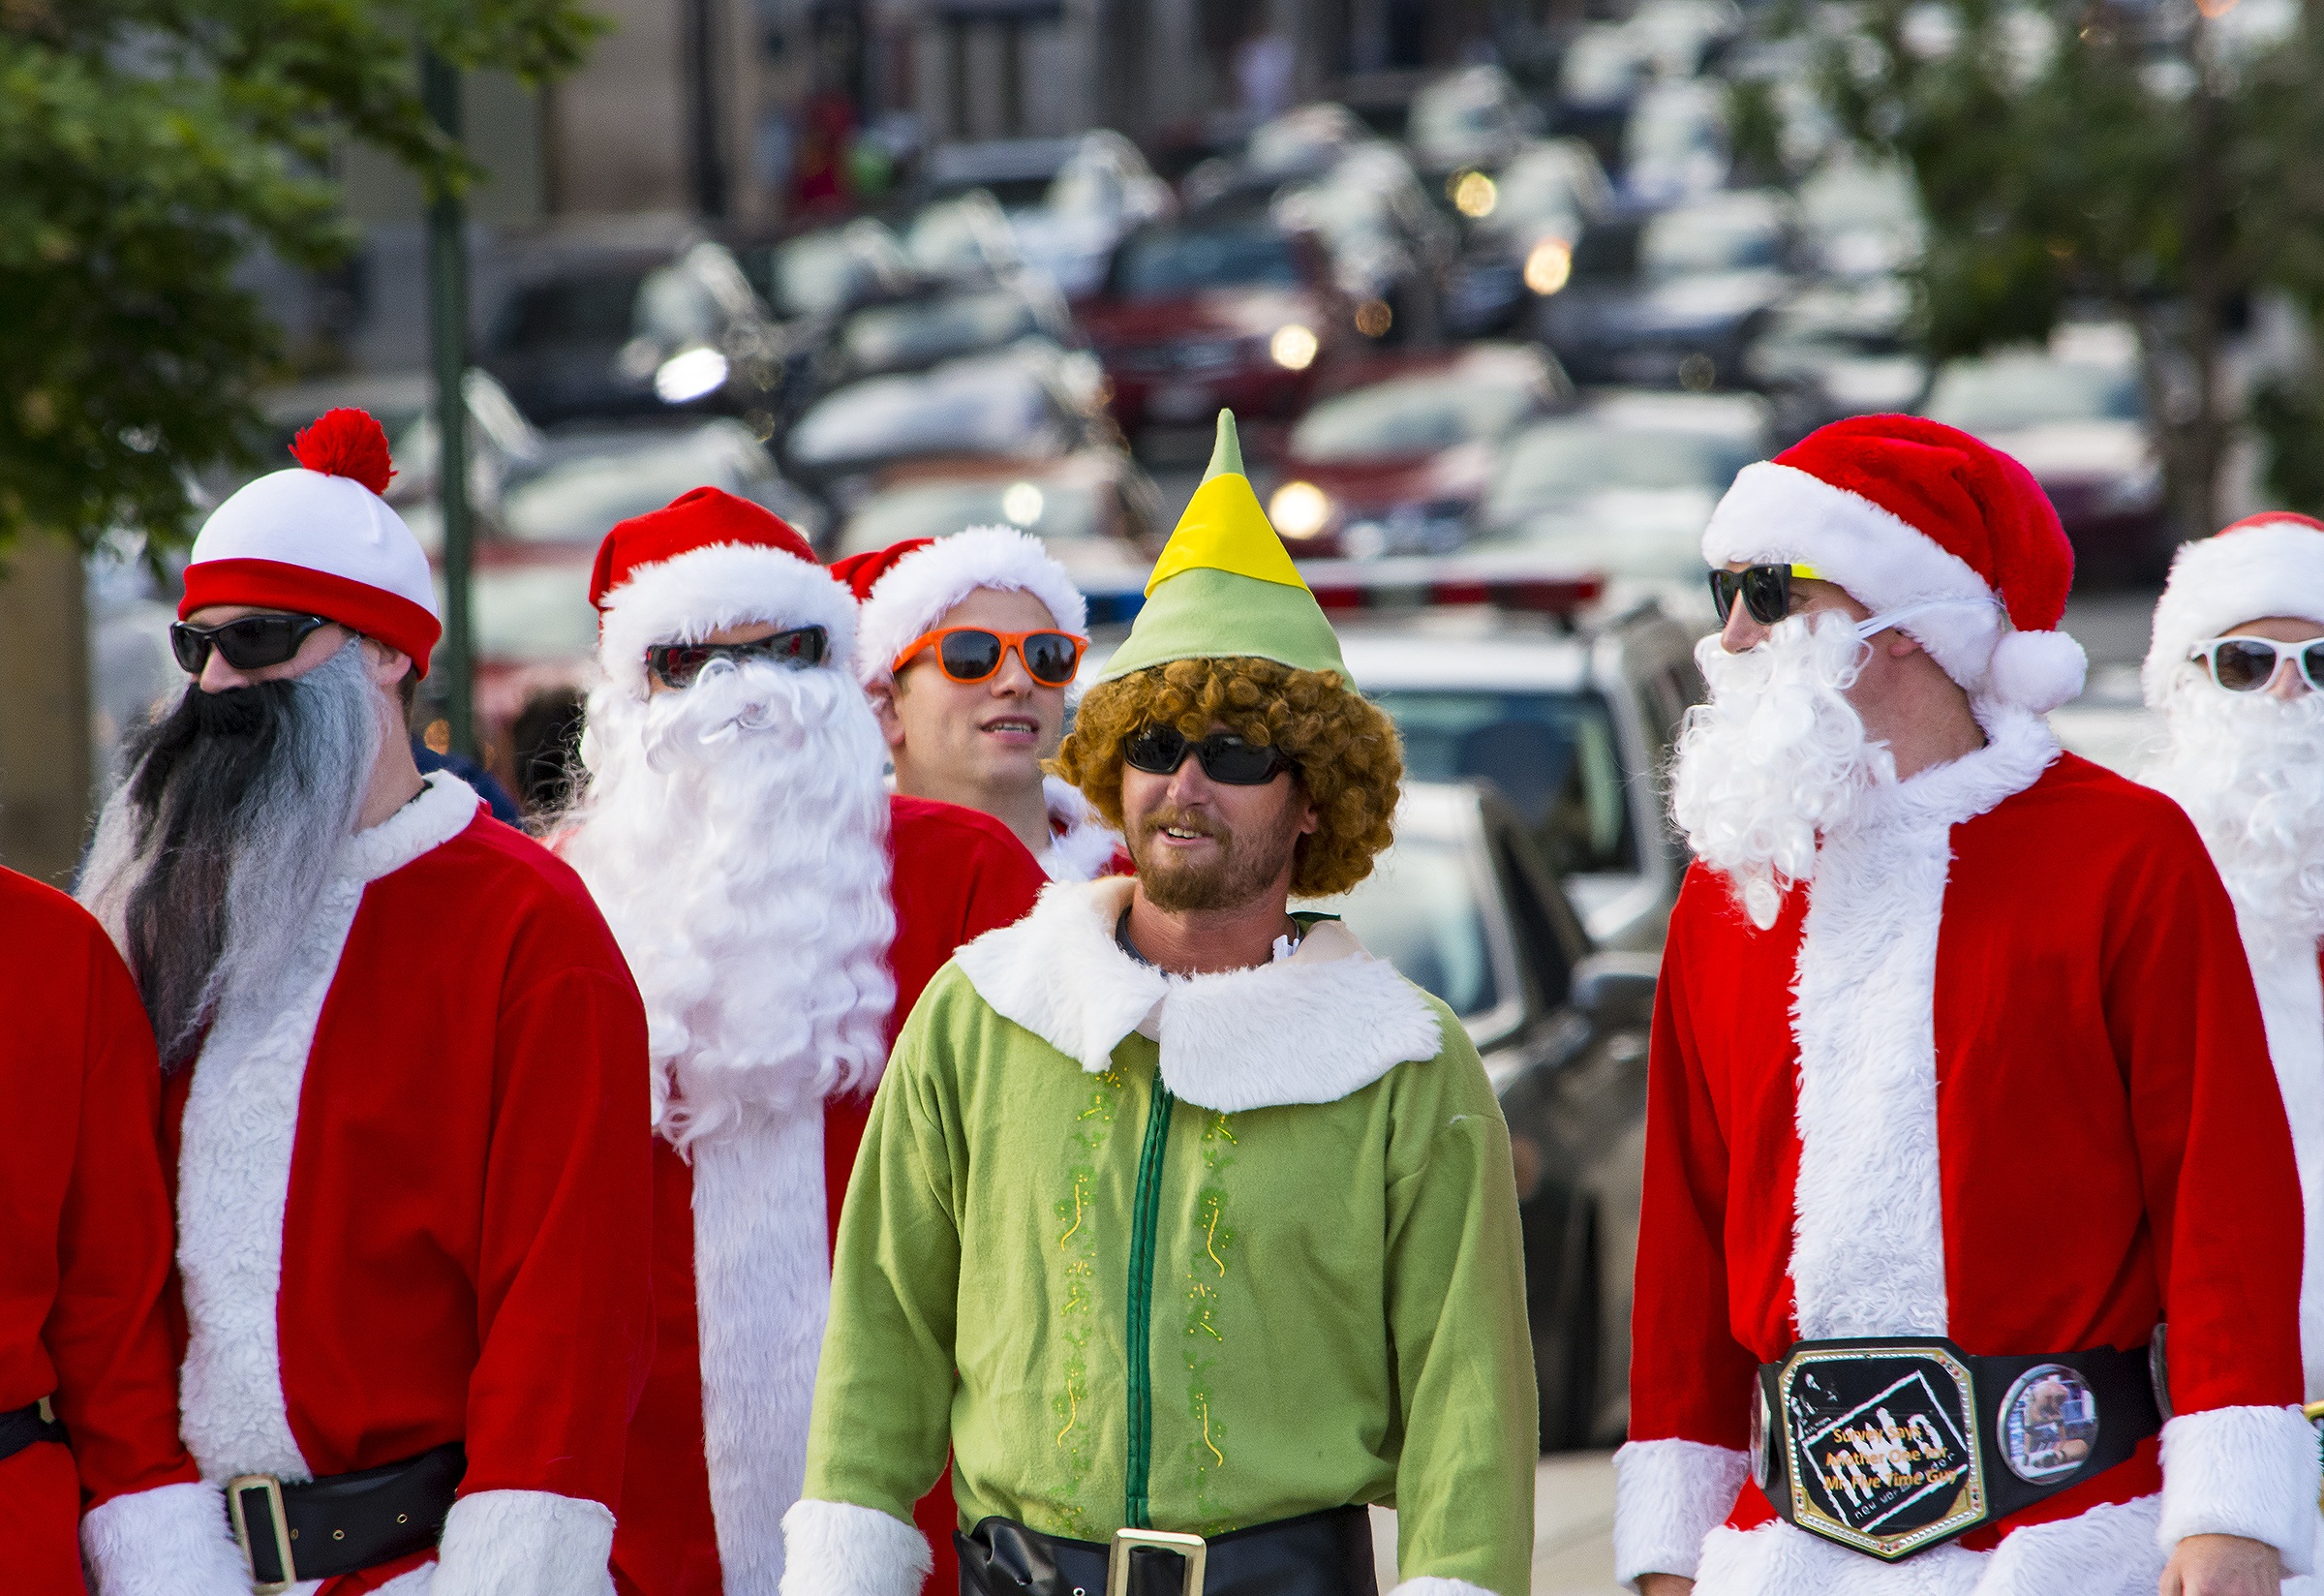
people, street, city, urban, celebration, green, red, holiday, christmas, santa, festival, cars, seasonal, elf, claus, costume, baltimore, santa claus, fictional character